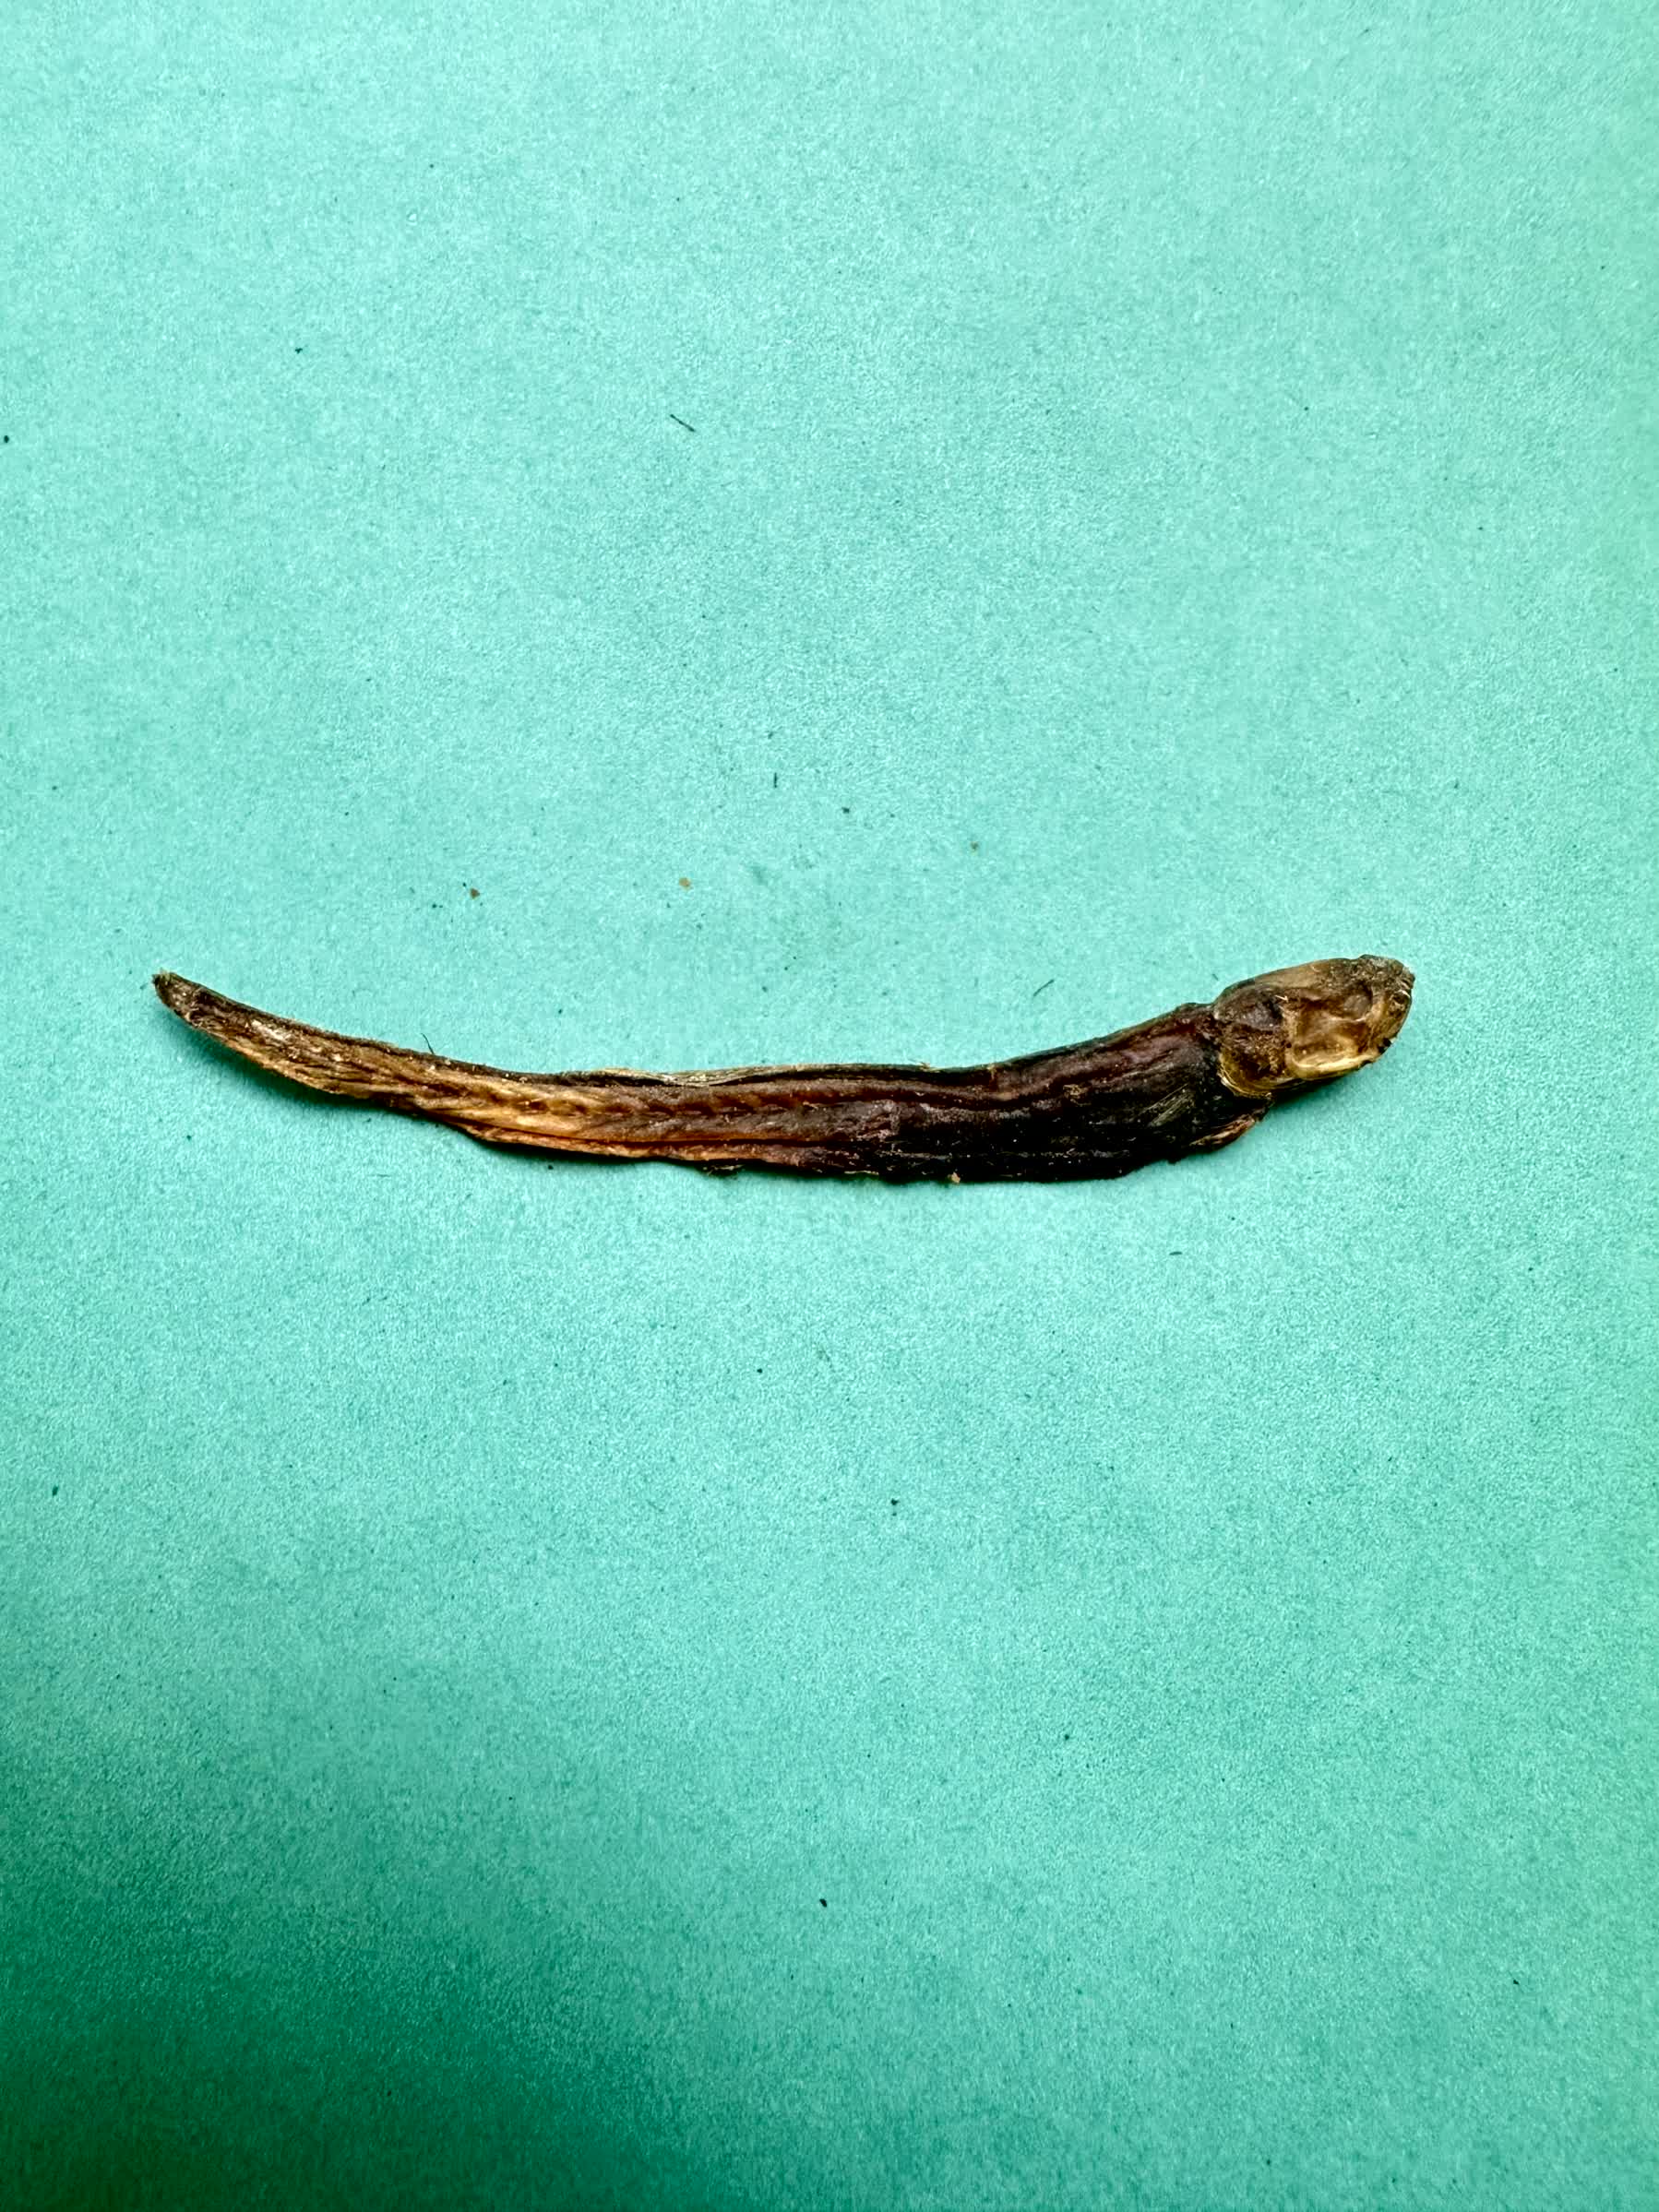
Species: Chewa